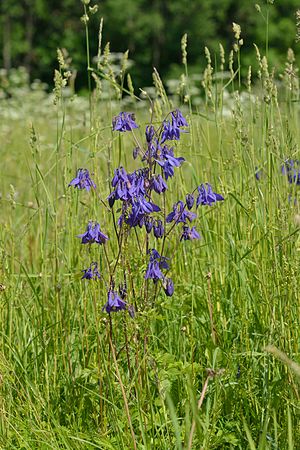
Almindelig akeleje
Almindelig akeleje er en 40-100 cm høj urt, der er almindelig plantet og i Danmark findes forvildet hist og her. På Bornholm vokser den dog vildt i fugtige enge og krat.